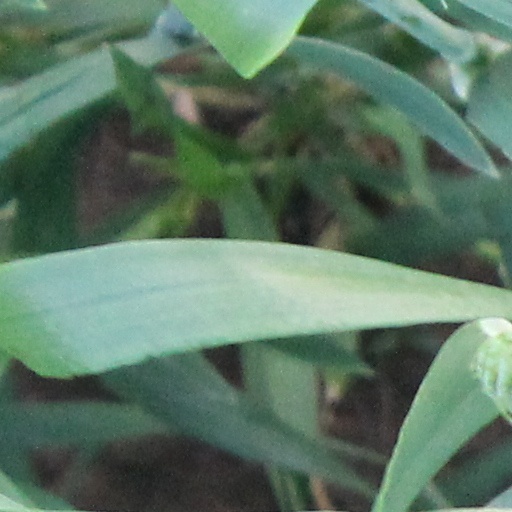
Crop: wheat